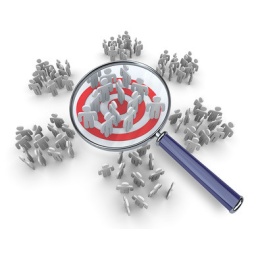
One group of customers standing on a red target bullseye, with magnifying glass hovering above it